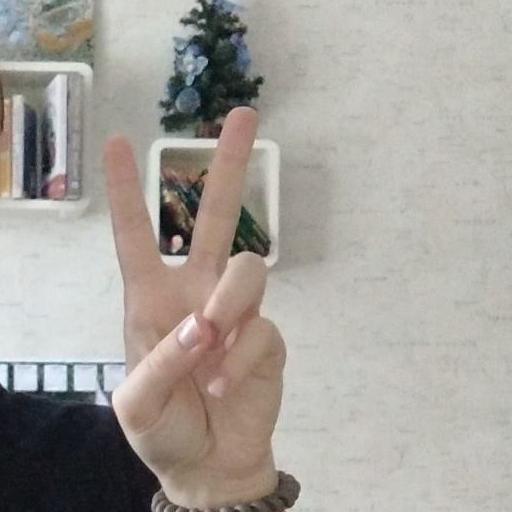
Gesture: peace